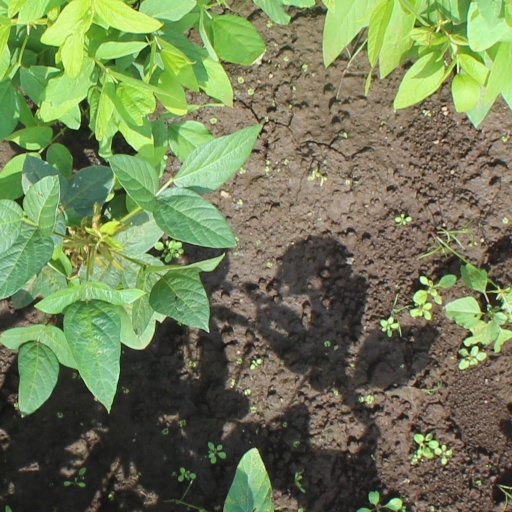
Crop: soybean